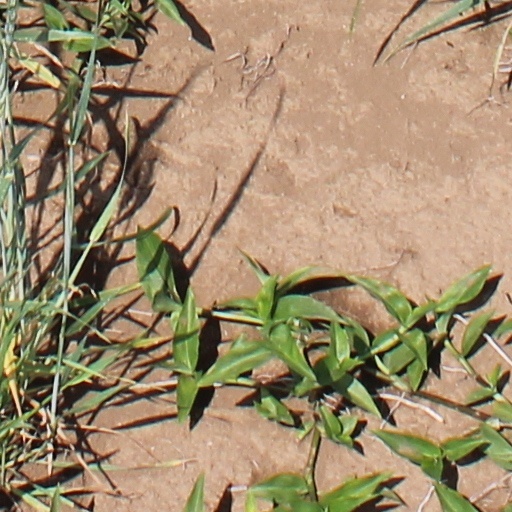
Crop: wheat